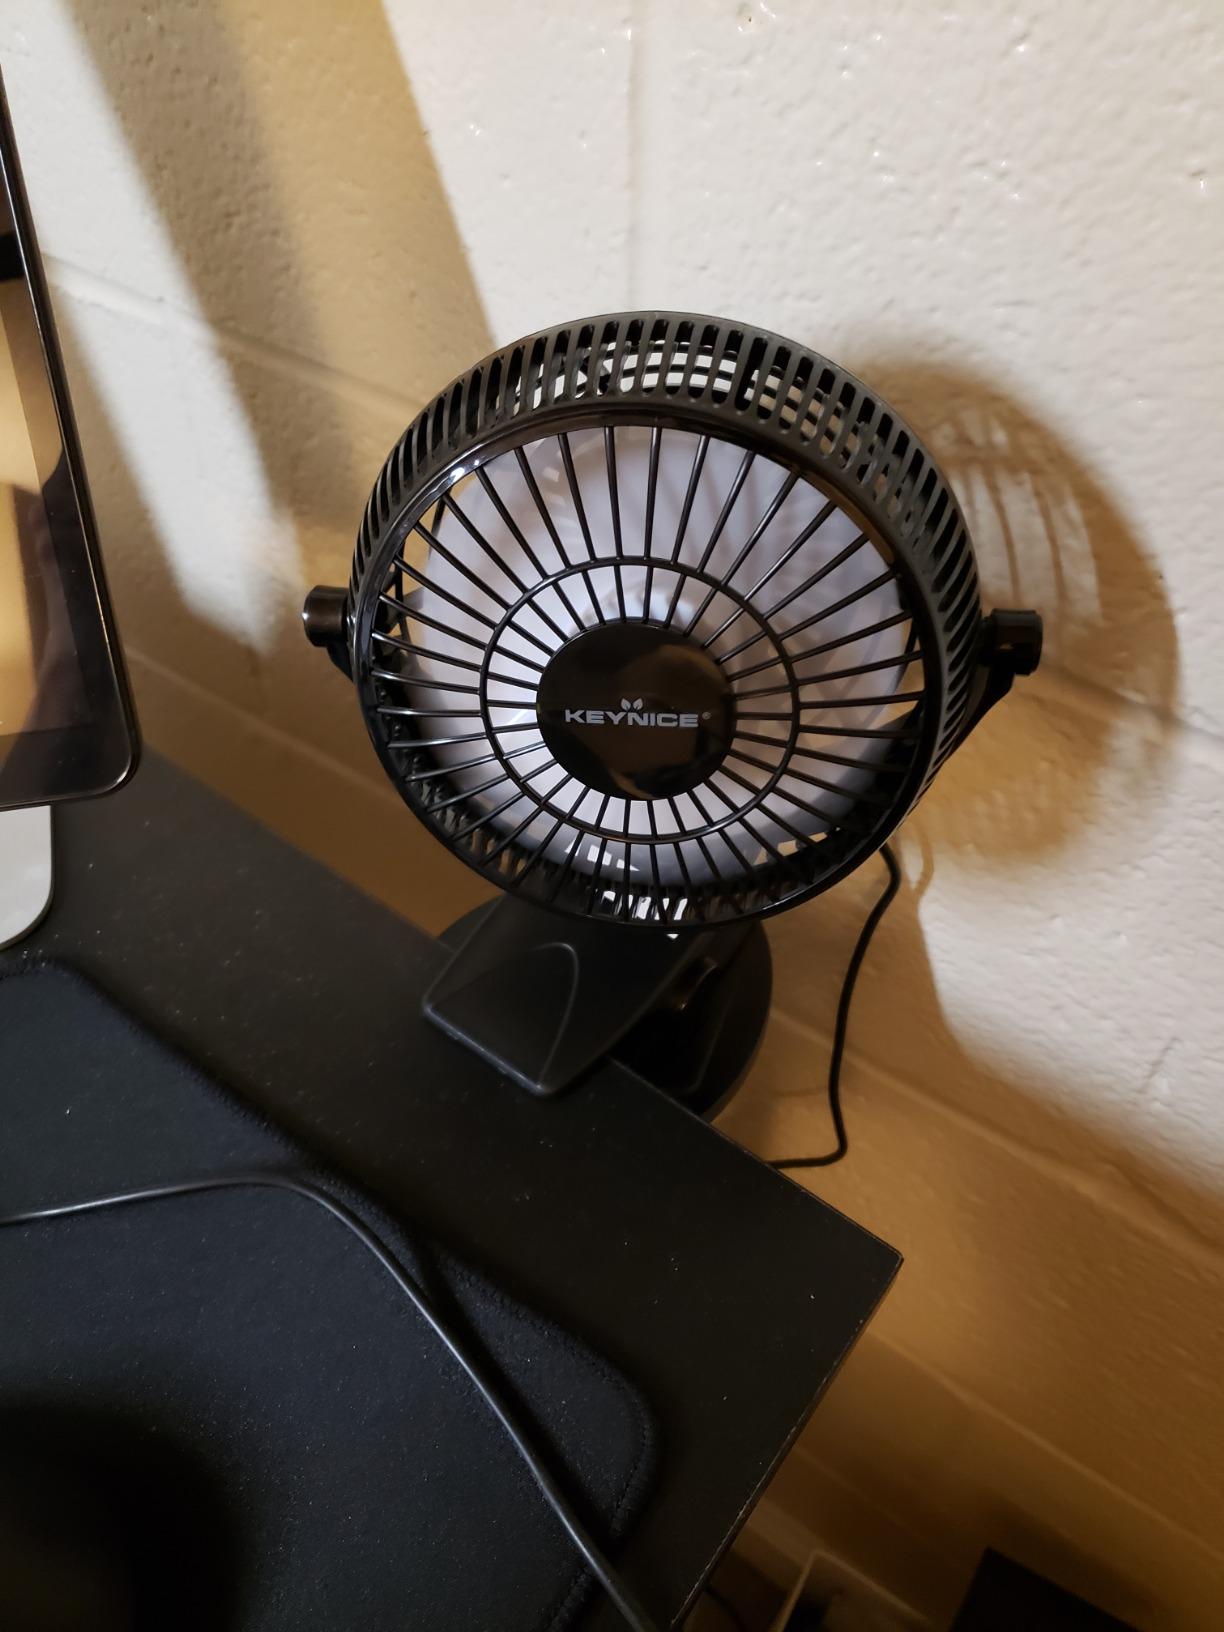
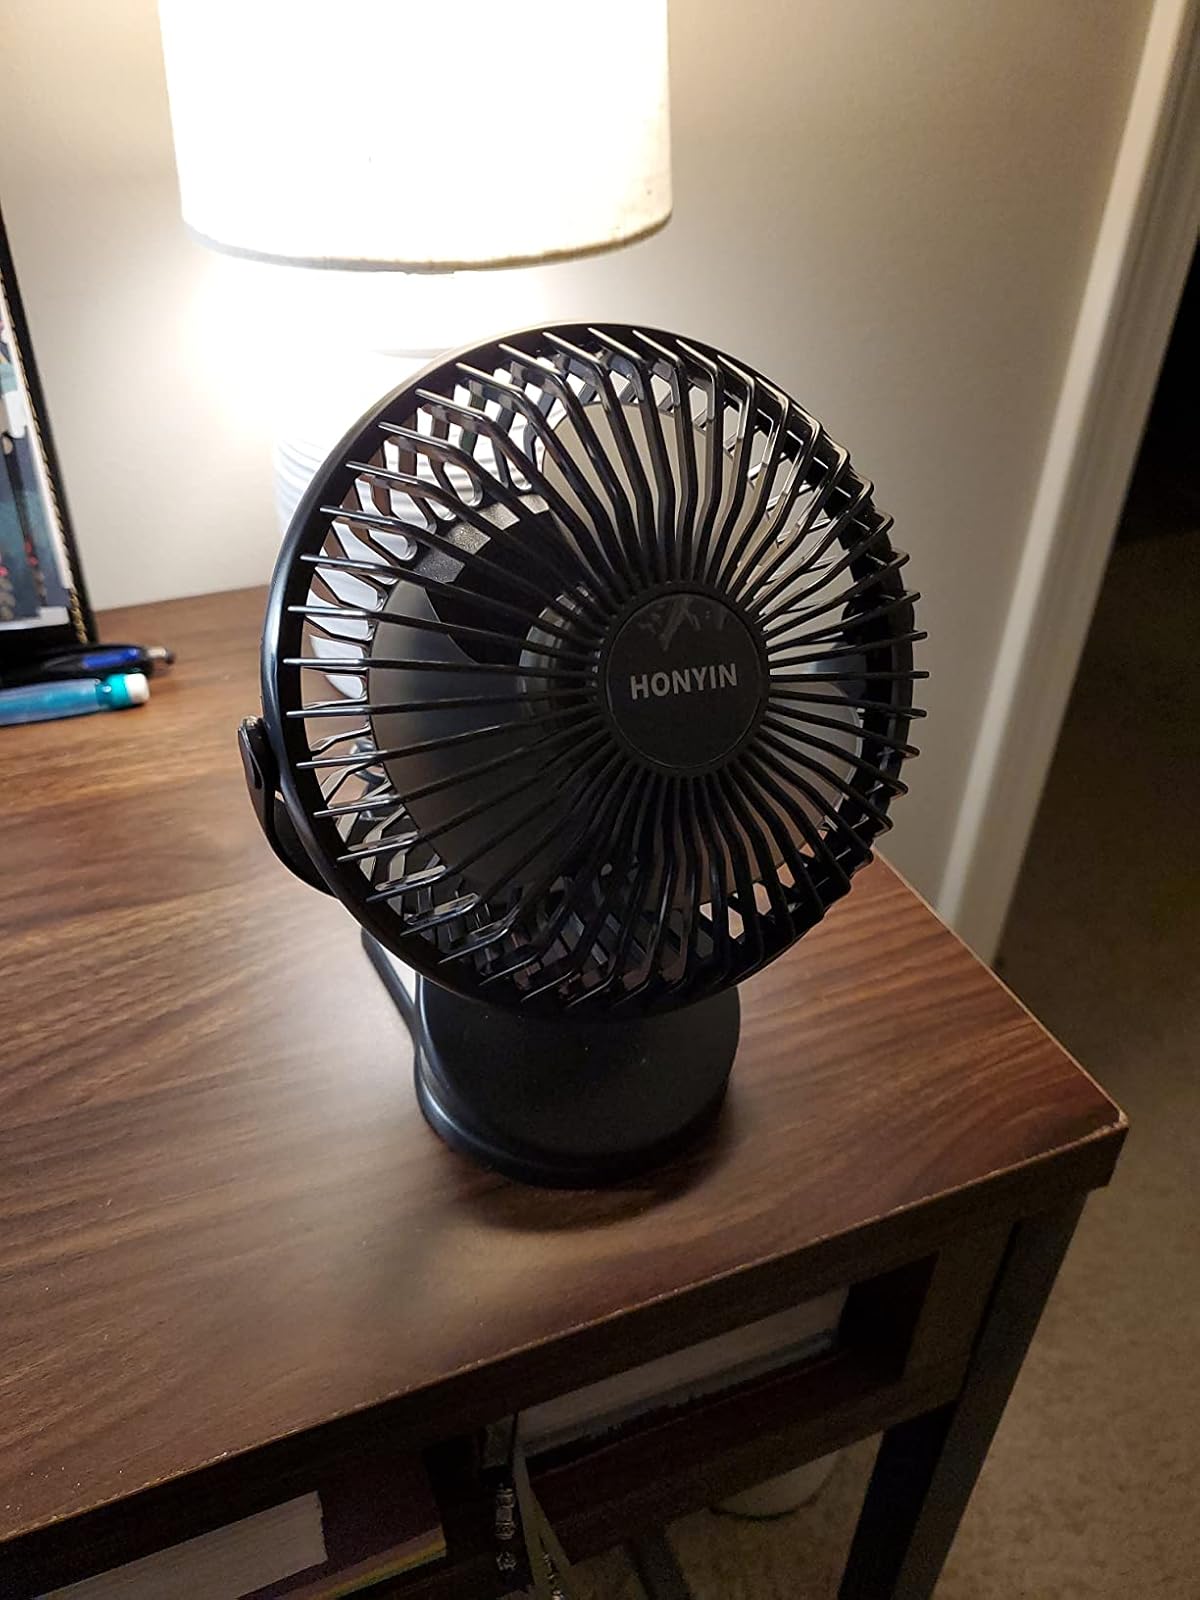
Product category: fan
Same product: no